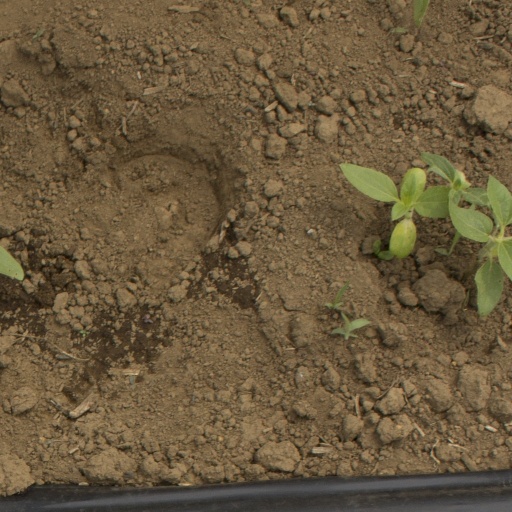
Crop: Jerusalem artichoke